Pindad SPR

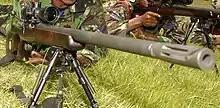
SPR-1

The SPR-1 is a single-shot sniper rifle chambered for the 7.62×51mm NATO cartridge. Referred to as a "Precision Tactical Rifle" by Pindad, the SPR-1 is in fact essentially a well-made version of a locally available hunting rifle (probably based on the Remington 700), brought to military/police sniper standards. The rifle was developed from 2000 and pressed into service in 2003 due to arms embargoes as the Indonesian military was deployed in Aceh in anti-insurgency operations against GAM.